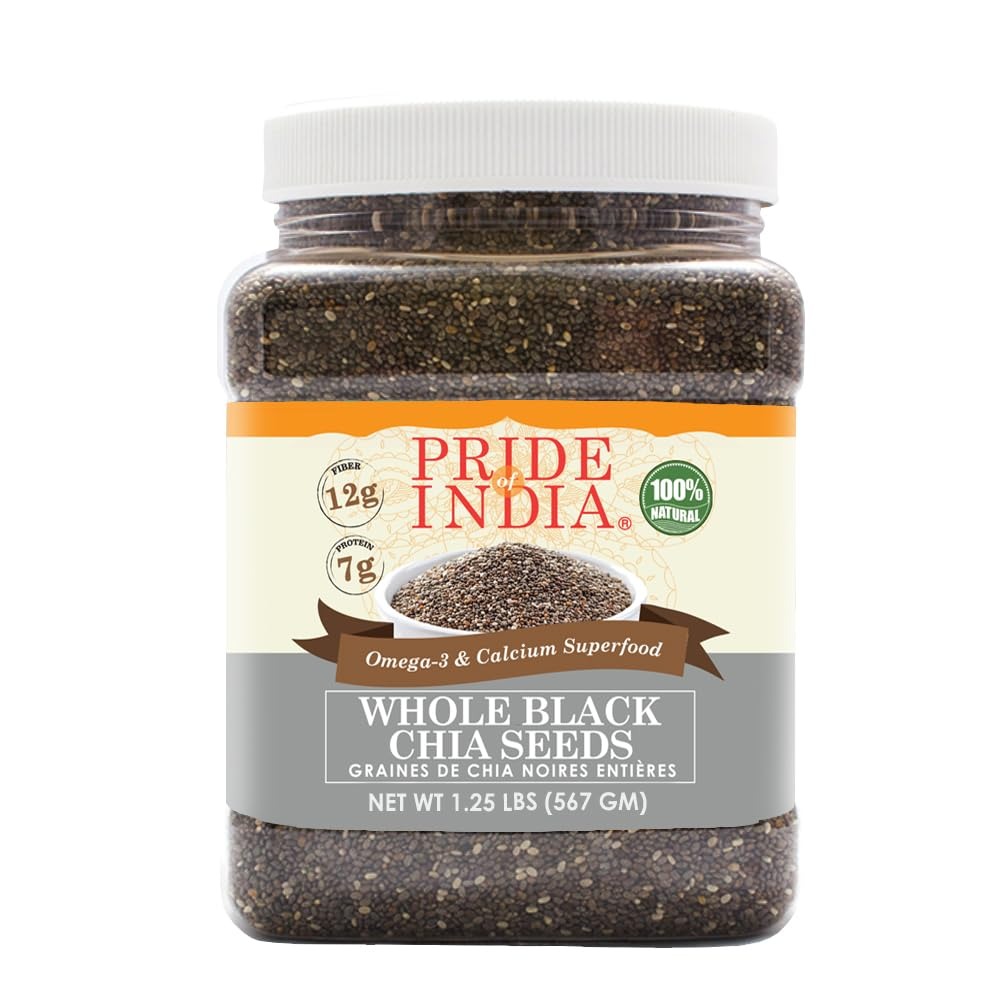
Item Name: Pride Of India - Natural Black Chia Seeds - Omega-3 & Fiber Superfood, 1.25 Pound (20oz) Jar
Bullet Point 1: 100% Natural Black Chia Seeds - Omega-3 (4.8g) & Calcium (18% d.v.) Rich Ancient Aztek Mayan Super Seeds
Bullet Point 2: Protein & Fiber Rich Supergrain - 12 grams Dietary Fiber & 7 grams Protein Per Ounce
Bullet Point 3: Excellent for heart health - Contains High Quality essential vitamins & minerals that promote general well being.
Bullet Point 4: 1.5lbs (24oz) Good to make 24 servings - Supplement with Yogurt, Smoothies, Salads, Shakes, Rice, or Eggs
Bullet Point 5: GMO FREE, GLUTEN FREE, VEGAN, KOSHER, BPA FREE - Sold in Sealed Food grade gourmet Pet plastic jars
Product Description: Our chia seed is cultivated in the mountainous round regions of South America. 'Chia' stands for strength in the Mayan culture, and has been consumed as a superfood in ancient Aztec and Mayan civilizations by warriors. It has high amounts of Omega 3 fatty acids making it excellent for heart health. It also contains high quality essential proteins and numerous vitamins/minerals that promote general well being.
Value: 24.0
Unit: Ounce

Price: 12.99